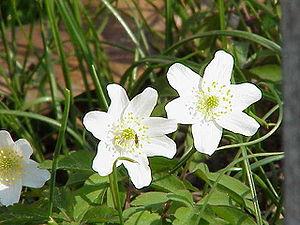
L'Anémone sylvie, Anémone des bois ou Sylvie est une plante herbacée pérenne de la famille des renonculacées.